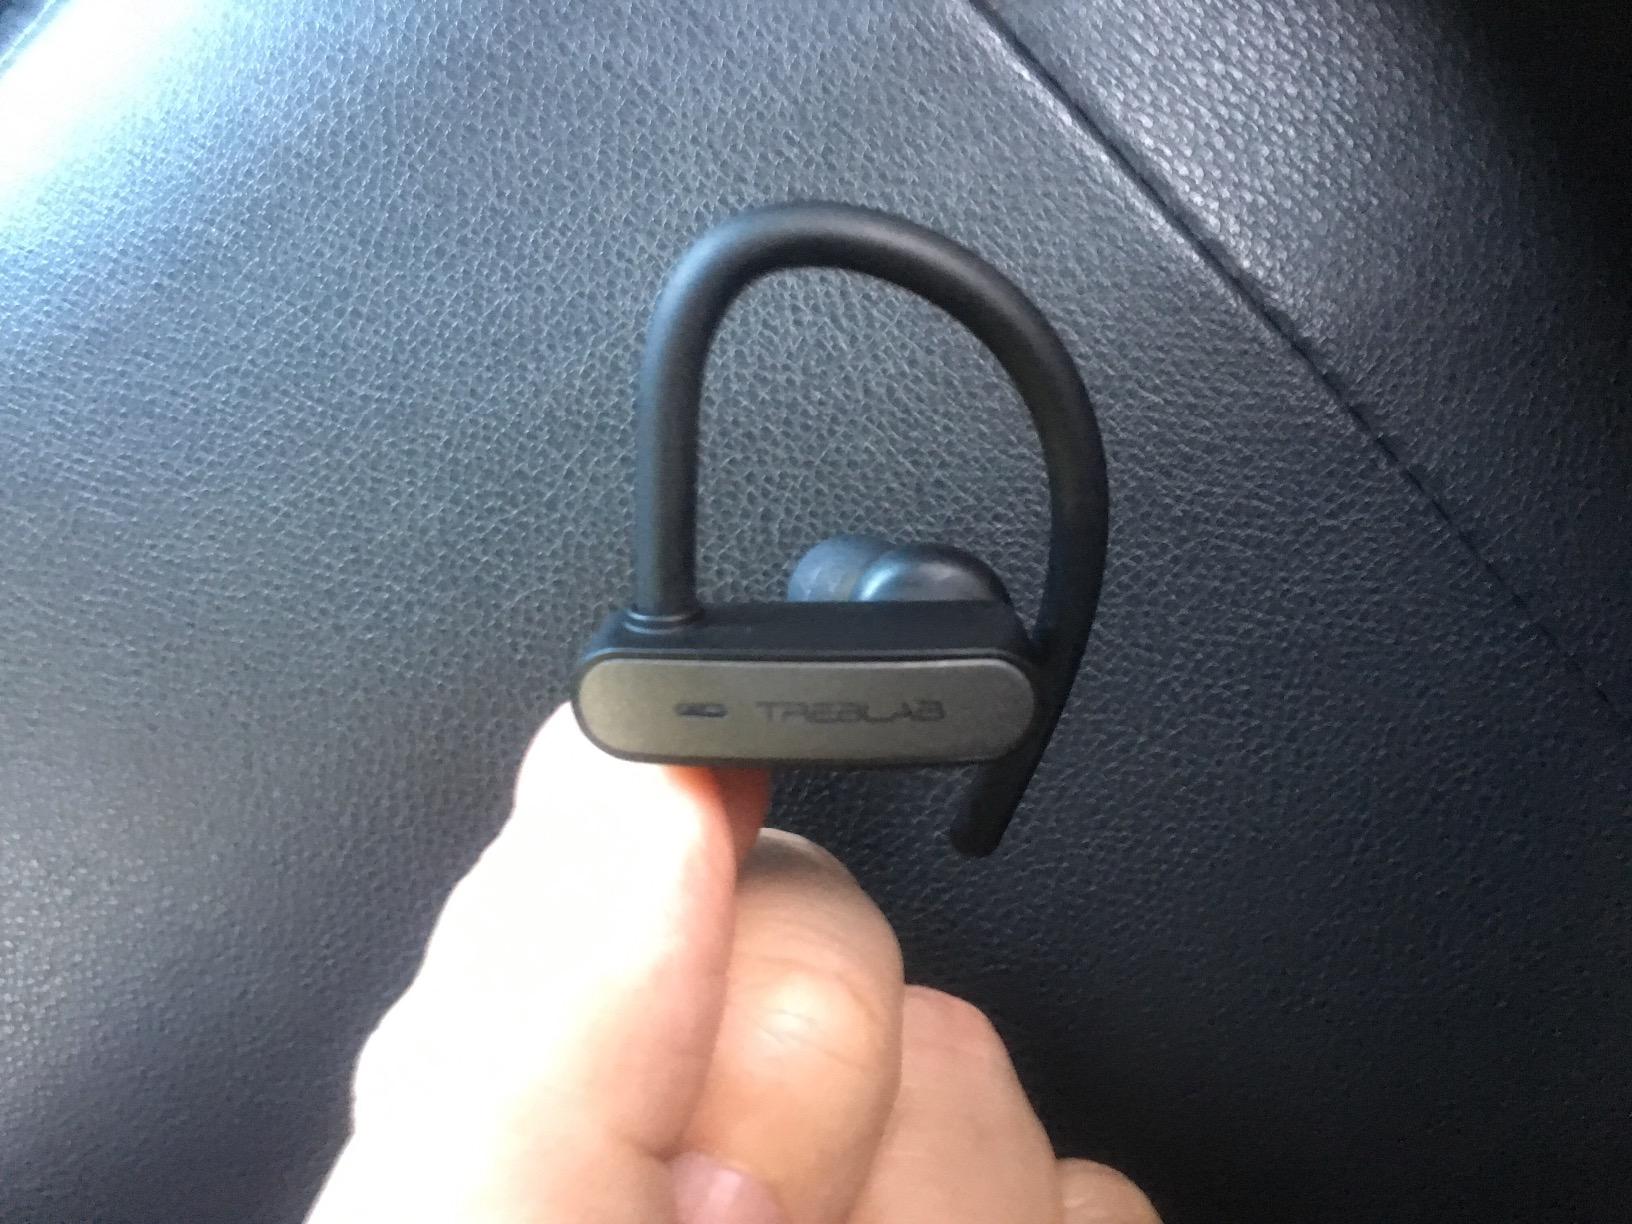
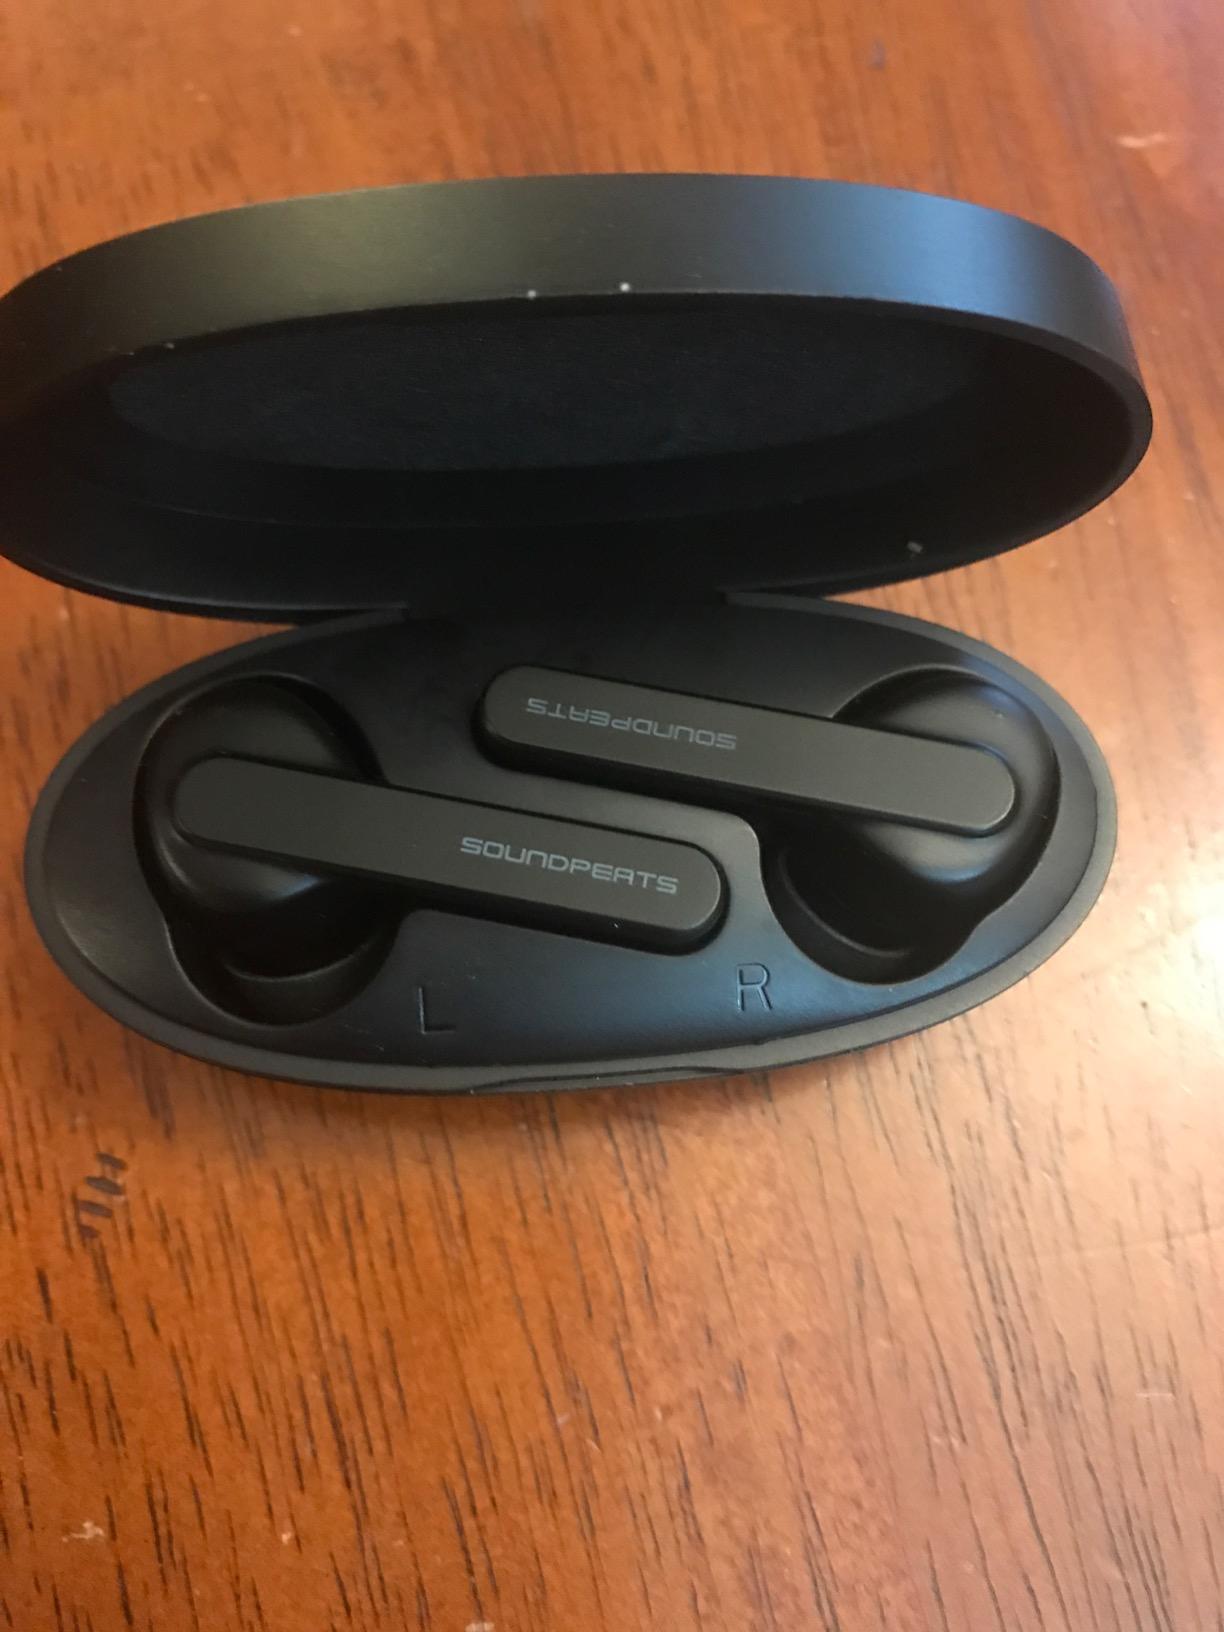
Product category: earbuds
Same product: no